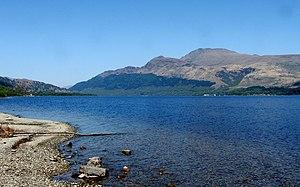
Le Ben Lomond est une montagne écossaise de 974 mètres d'altitude, située dans les Highlands, à l'est du Loch Lomond. Il s'agit du munro situé le plus au sud. Il est ainsi très accessible depuis Glasgow.